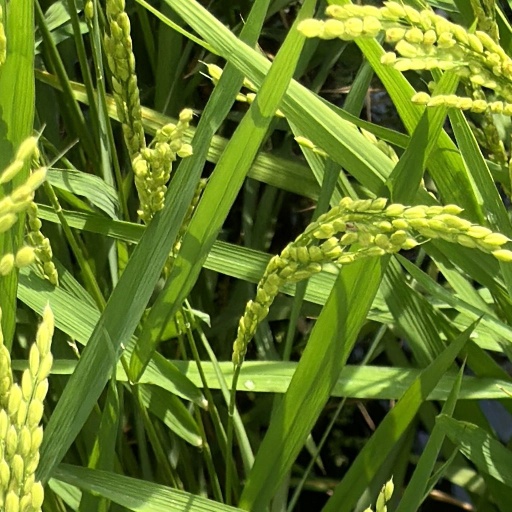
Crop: rice